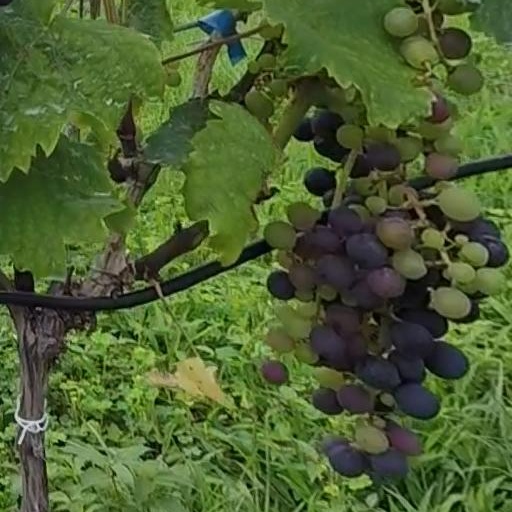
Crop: grape